Christian Casimir Brittinger

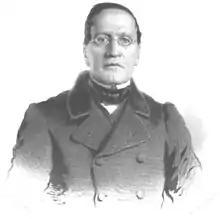
Christian Casimir Brittinger.

Christian Casimir Brittinger (30 April 1795, Friedberg – 11 January 1869, Steyr) was a German botanist, entomologist and ornithologist.